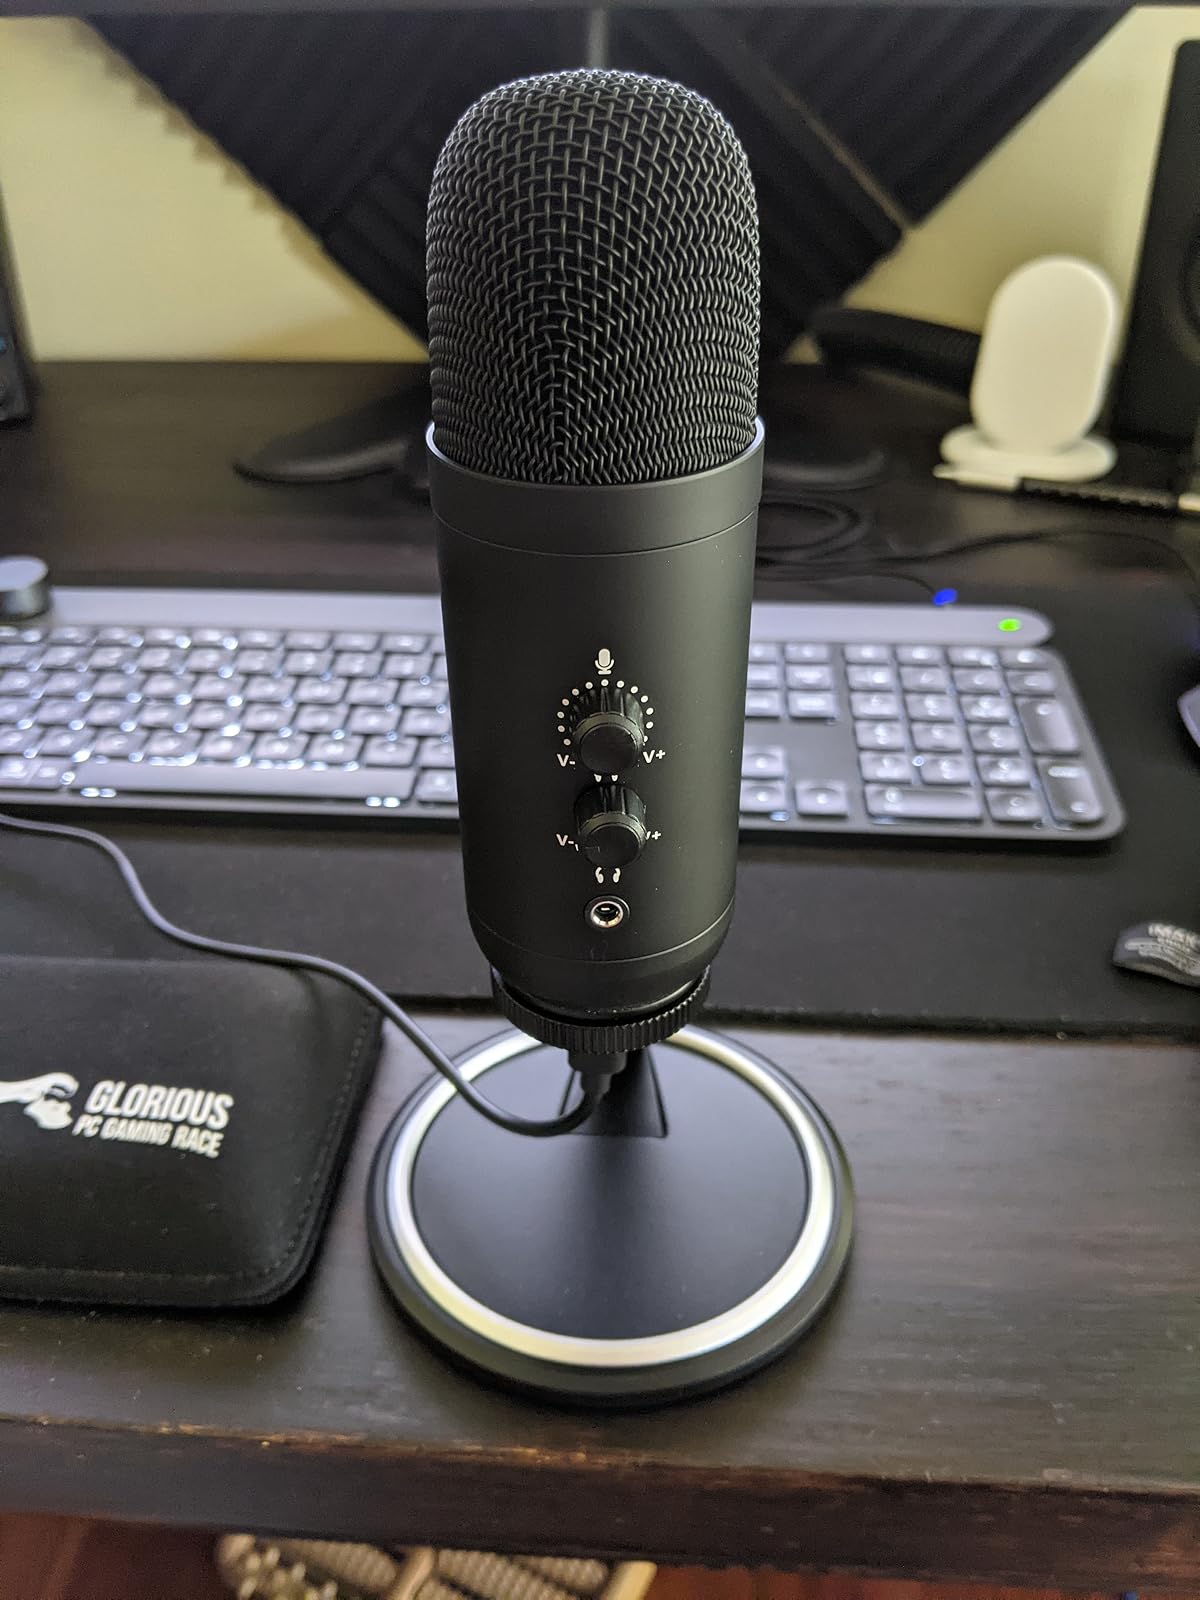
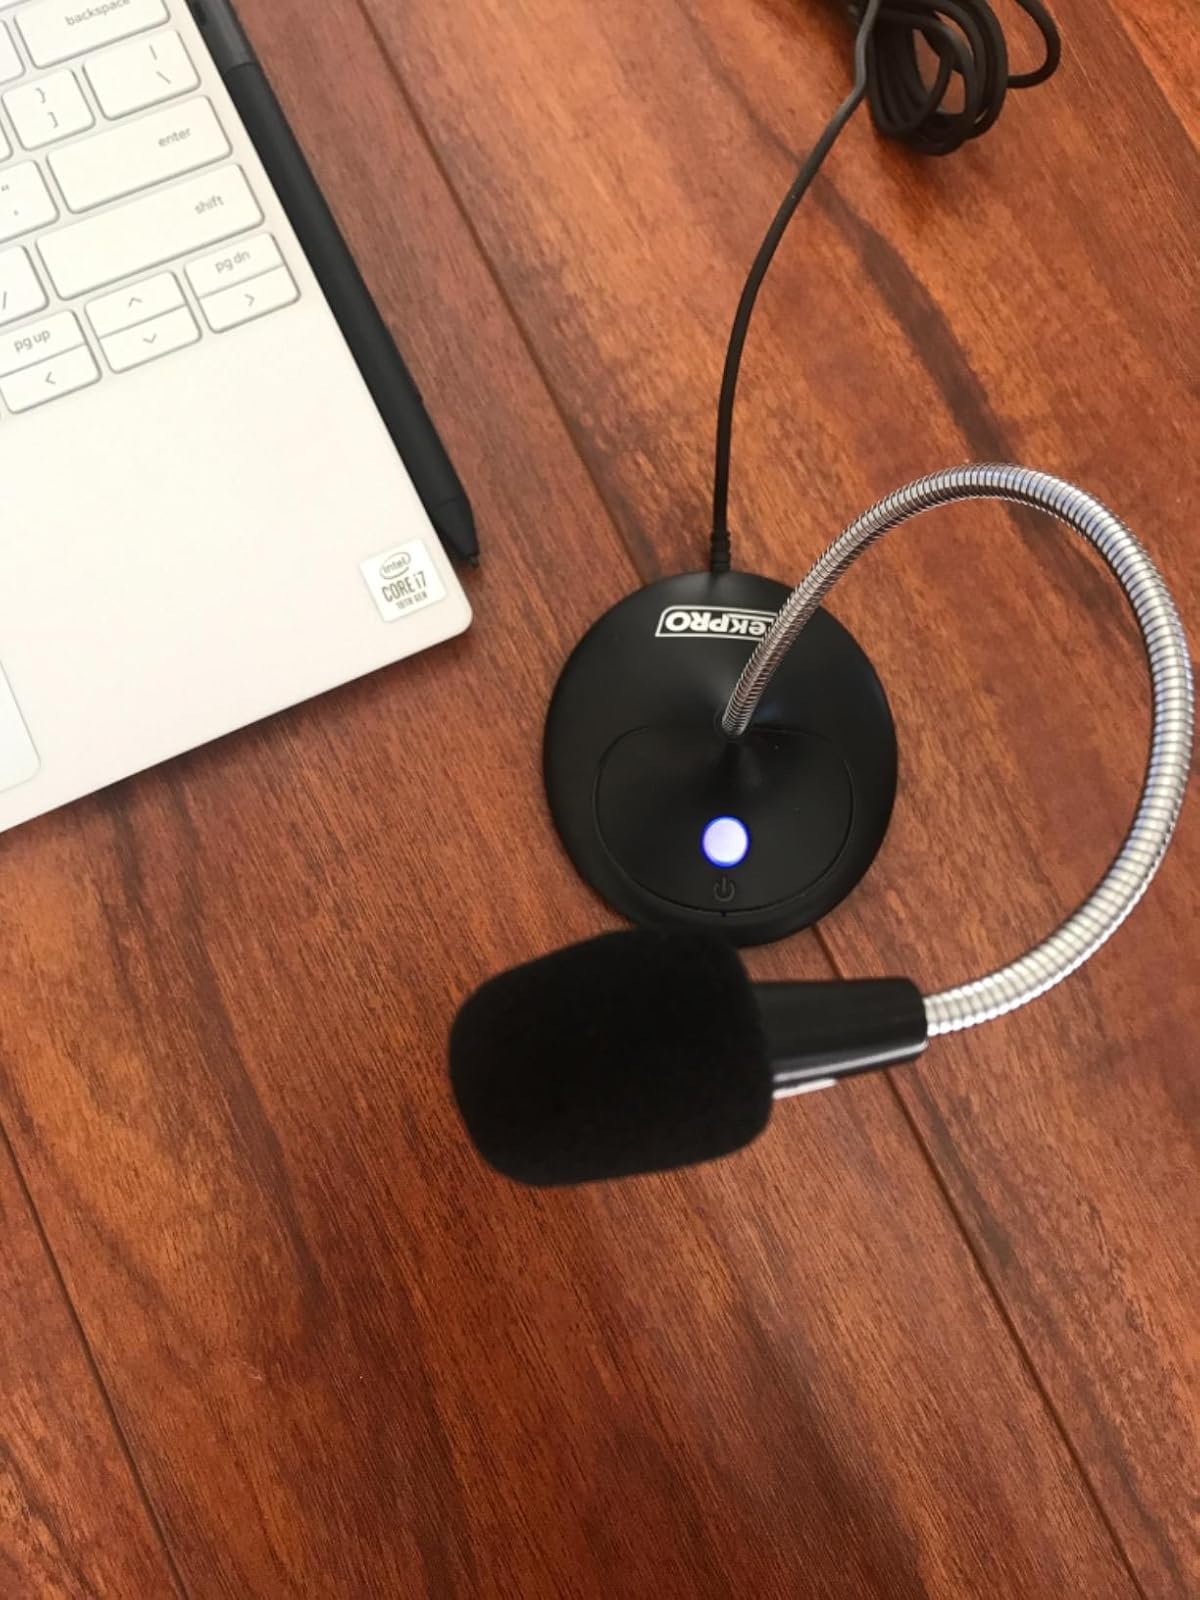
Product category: microphone
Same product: no